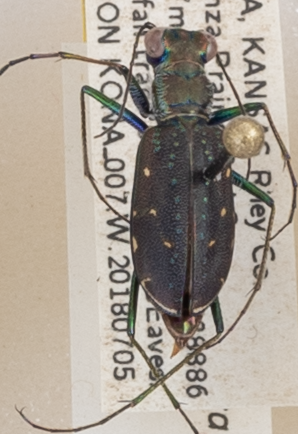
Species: Cicindela punctulata
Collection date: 2018-07-05
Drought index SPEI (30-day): -2.09
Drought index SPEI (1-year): -2.01
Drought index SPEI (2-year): -0.946